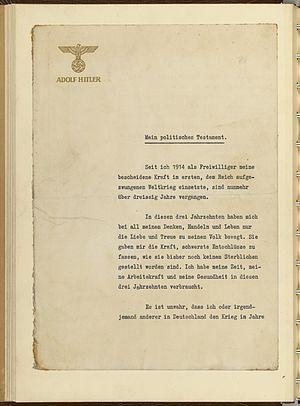
Le testament d'Adolf Hitler a été dicté par Hitler à sa secrétaire Traudl Junge dans son Führerbunker à Berlin le 29 avril 1945, la veille de son suicide. Il se compose de deux documents distincts, une volonté politique et un testament d'ordre privé.